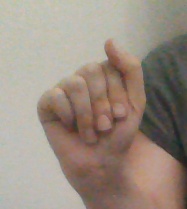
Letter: saad